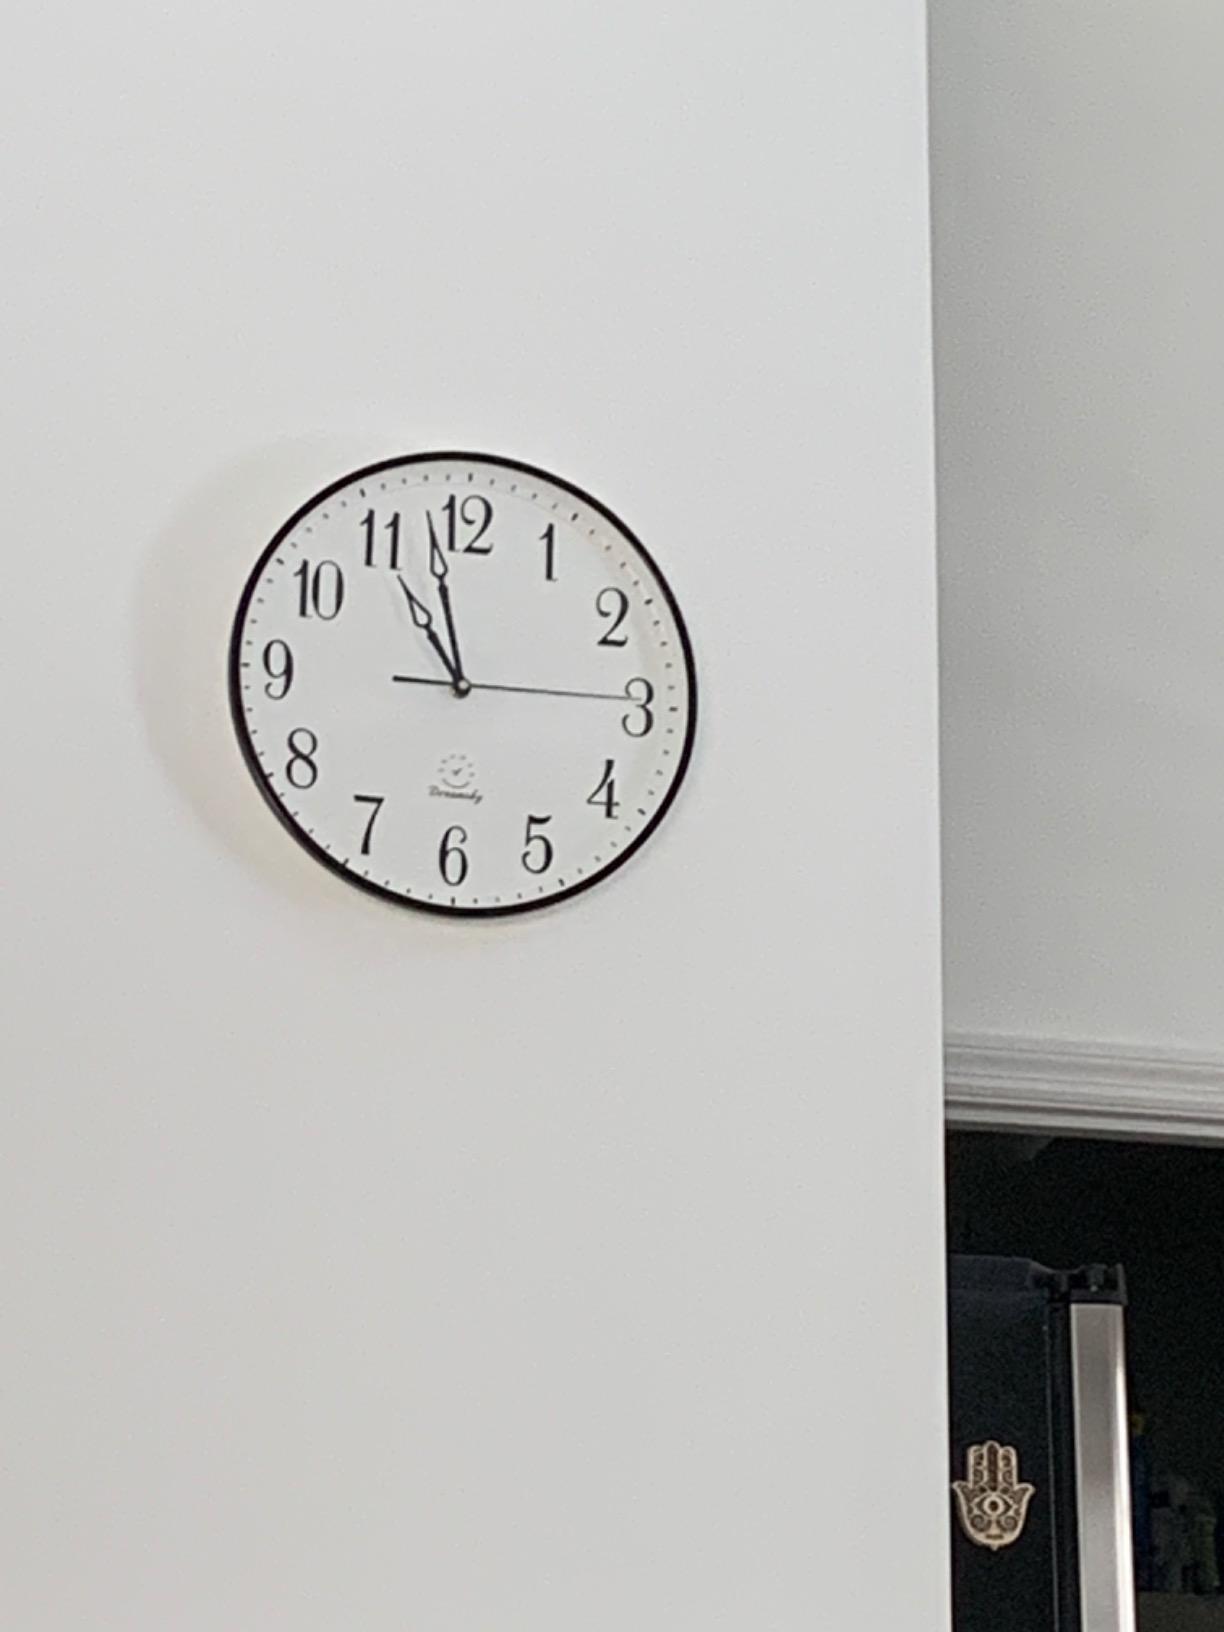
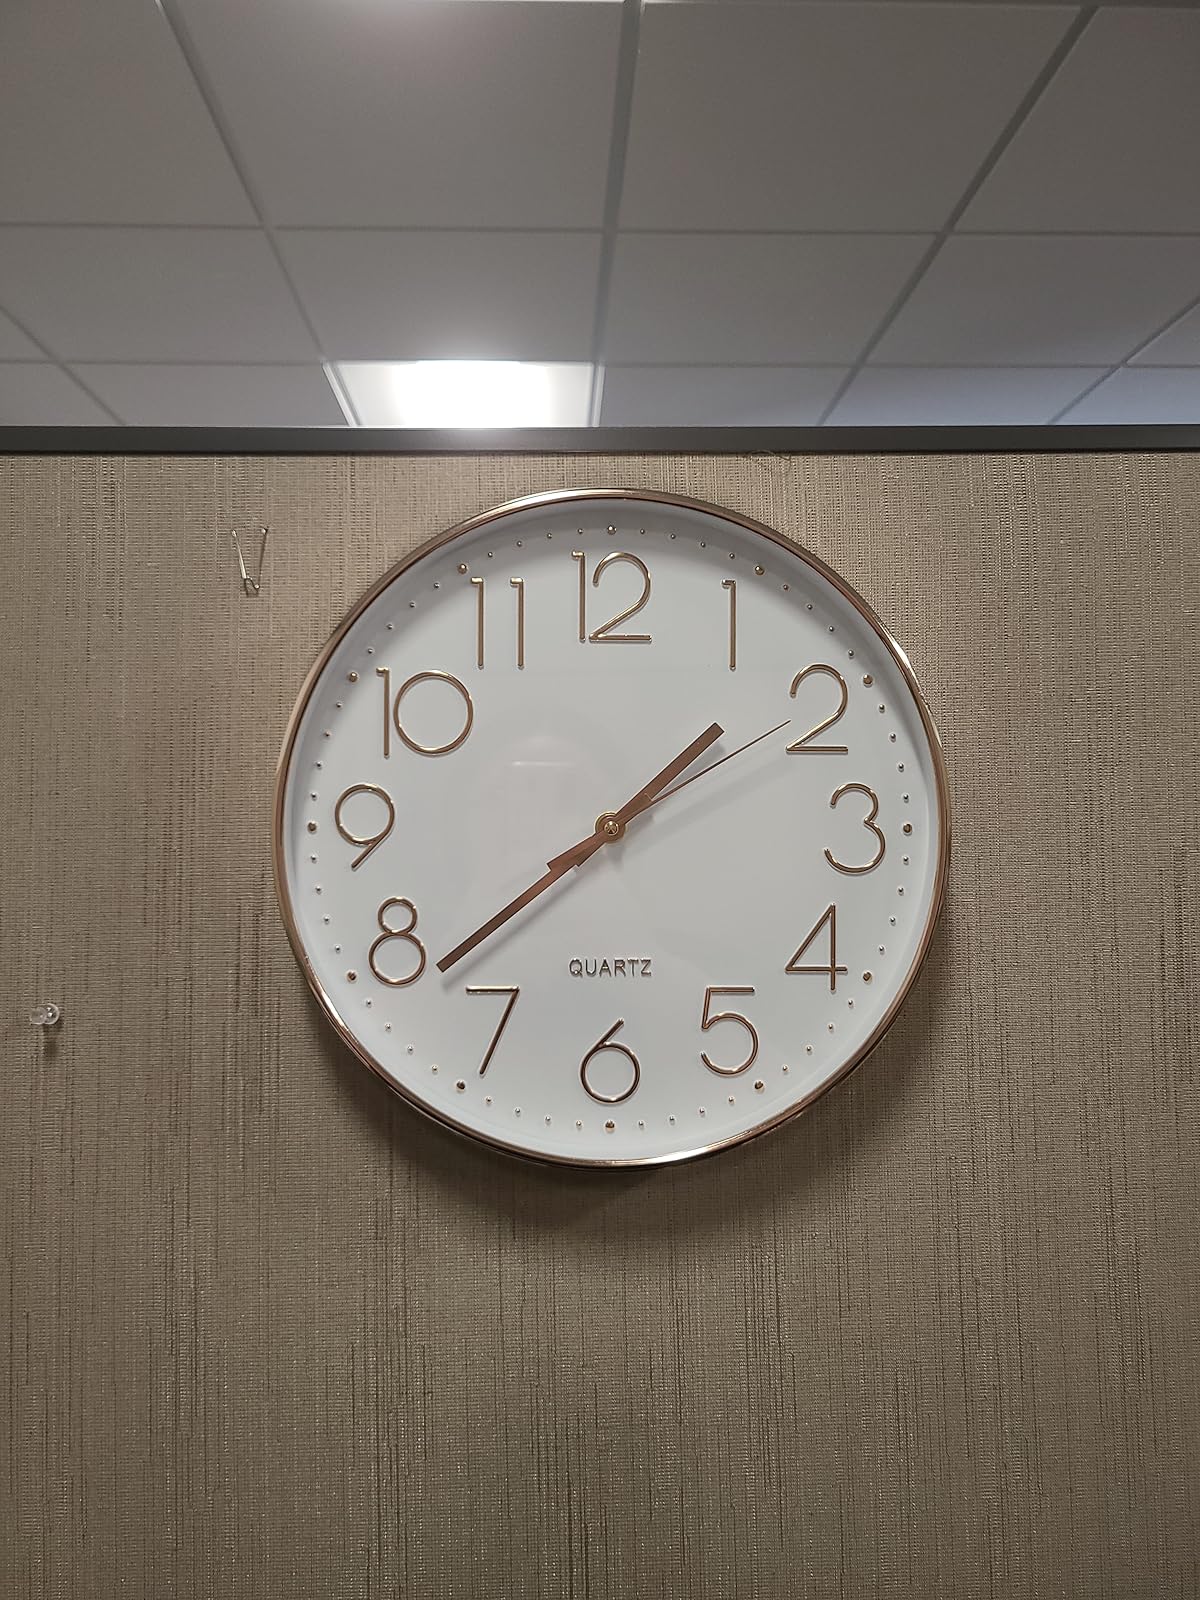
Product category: clock
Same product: no